L'Action française

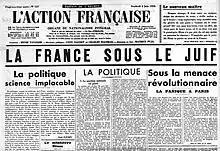
“La France sous le Juif”, anti-Semitic headline in L'Action française, June 5, 1936

This newspaper was the official organ of the Action française movement. It was a nationalist, monarchist, anti-Dreyfusard, and antisemitic daily.